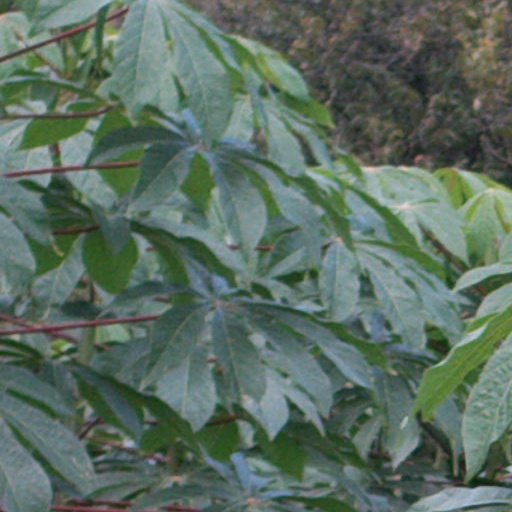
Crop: cassava